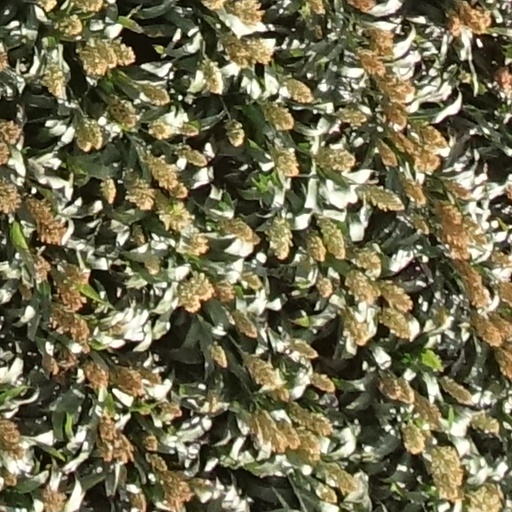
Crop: sorghum